Olav V

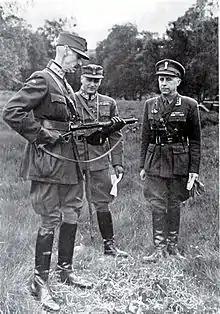
King Haakon VII, Crown Prince Olav, and Hans Reidar Holtermann in Scotland during World War II

Olav was born as Prince Alexander Edward Christian Frederik in Appleton House on the royal Sandringham Estate, Flitcham, United Kingdom. His parents were Prince Carl, second son of Crown Prince Frederick of Denmark (later King Frederick VIII), and Princess Maud, youngest daughter of King Edward VII of the United Kingdom, who was the eldest son of Britain's Queen Victoria. In 1905, Carl was elected as Norway's first independent king in 518 years. The fact that Carl already had a son gave him an advantage over the other candidates, as it assured the continuance of the new royal line. When Carl accepted his election, he took the name Haakon VII. The king gave his two-year-old son the Norwegian name Olav after Olav Haakonsson, the last independent king of Norway before its union with Denmark. It was also chosen in honour of Saint Olaf, the first effective king of Norway and a symbol of Norwegian independence and pride.